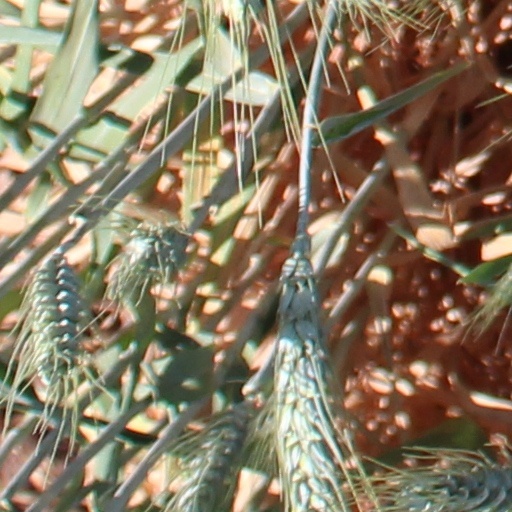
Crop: wheat